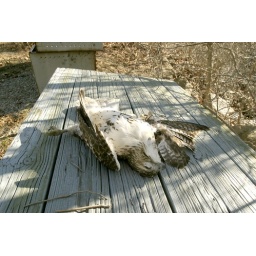
This poor bird was laying just like this on a picnic table behind an industrial building in Westbrook, CT.